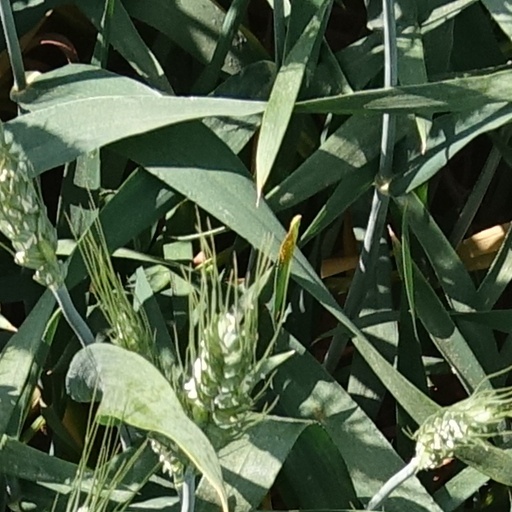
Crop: wheat